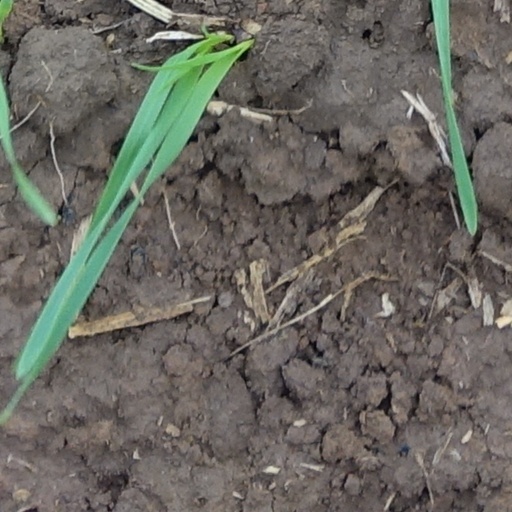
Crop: wheat